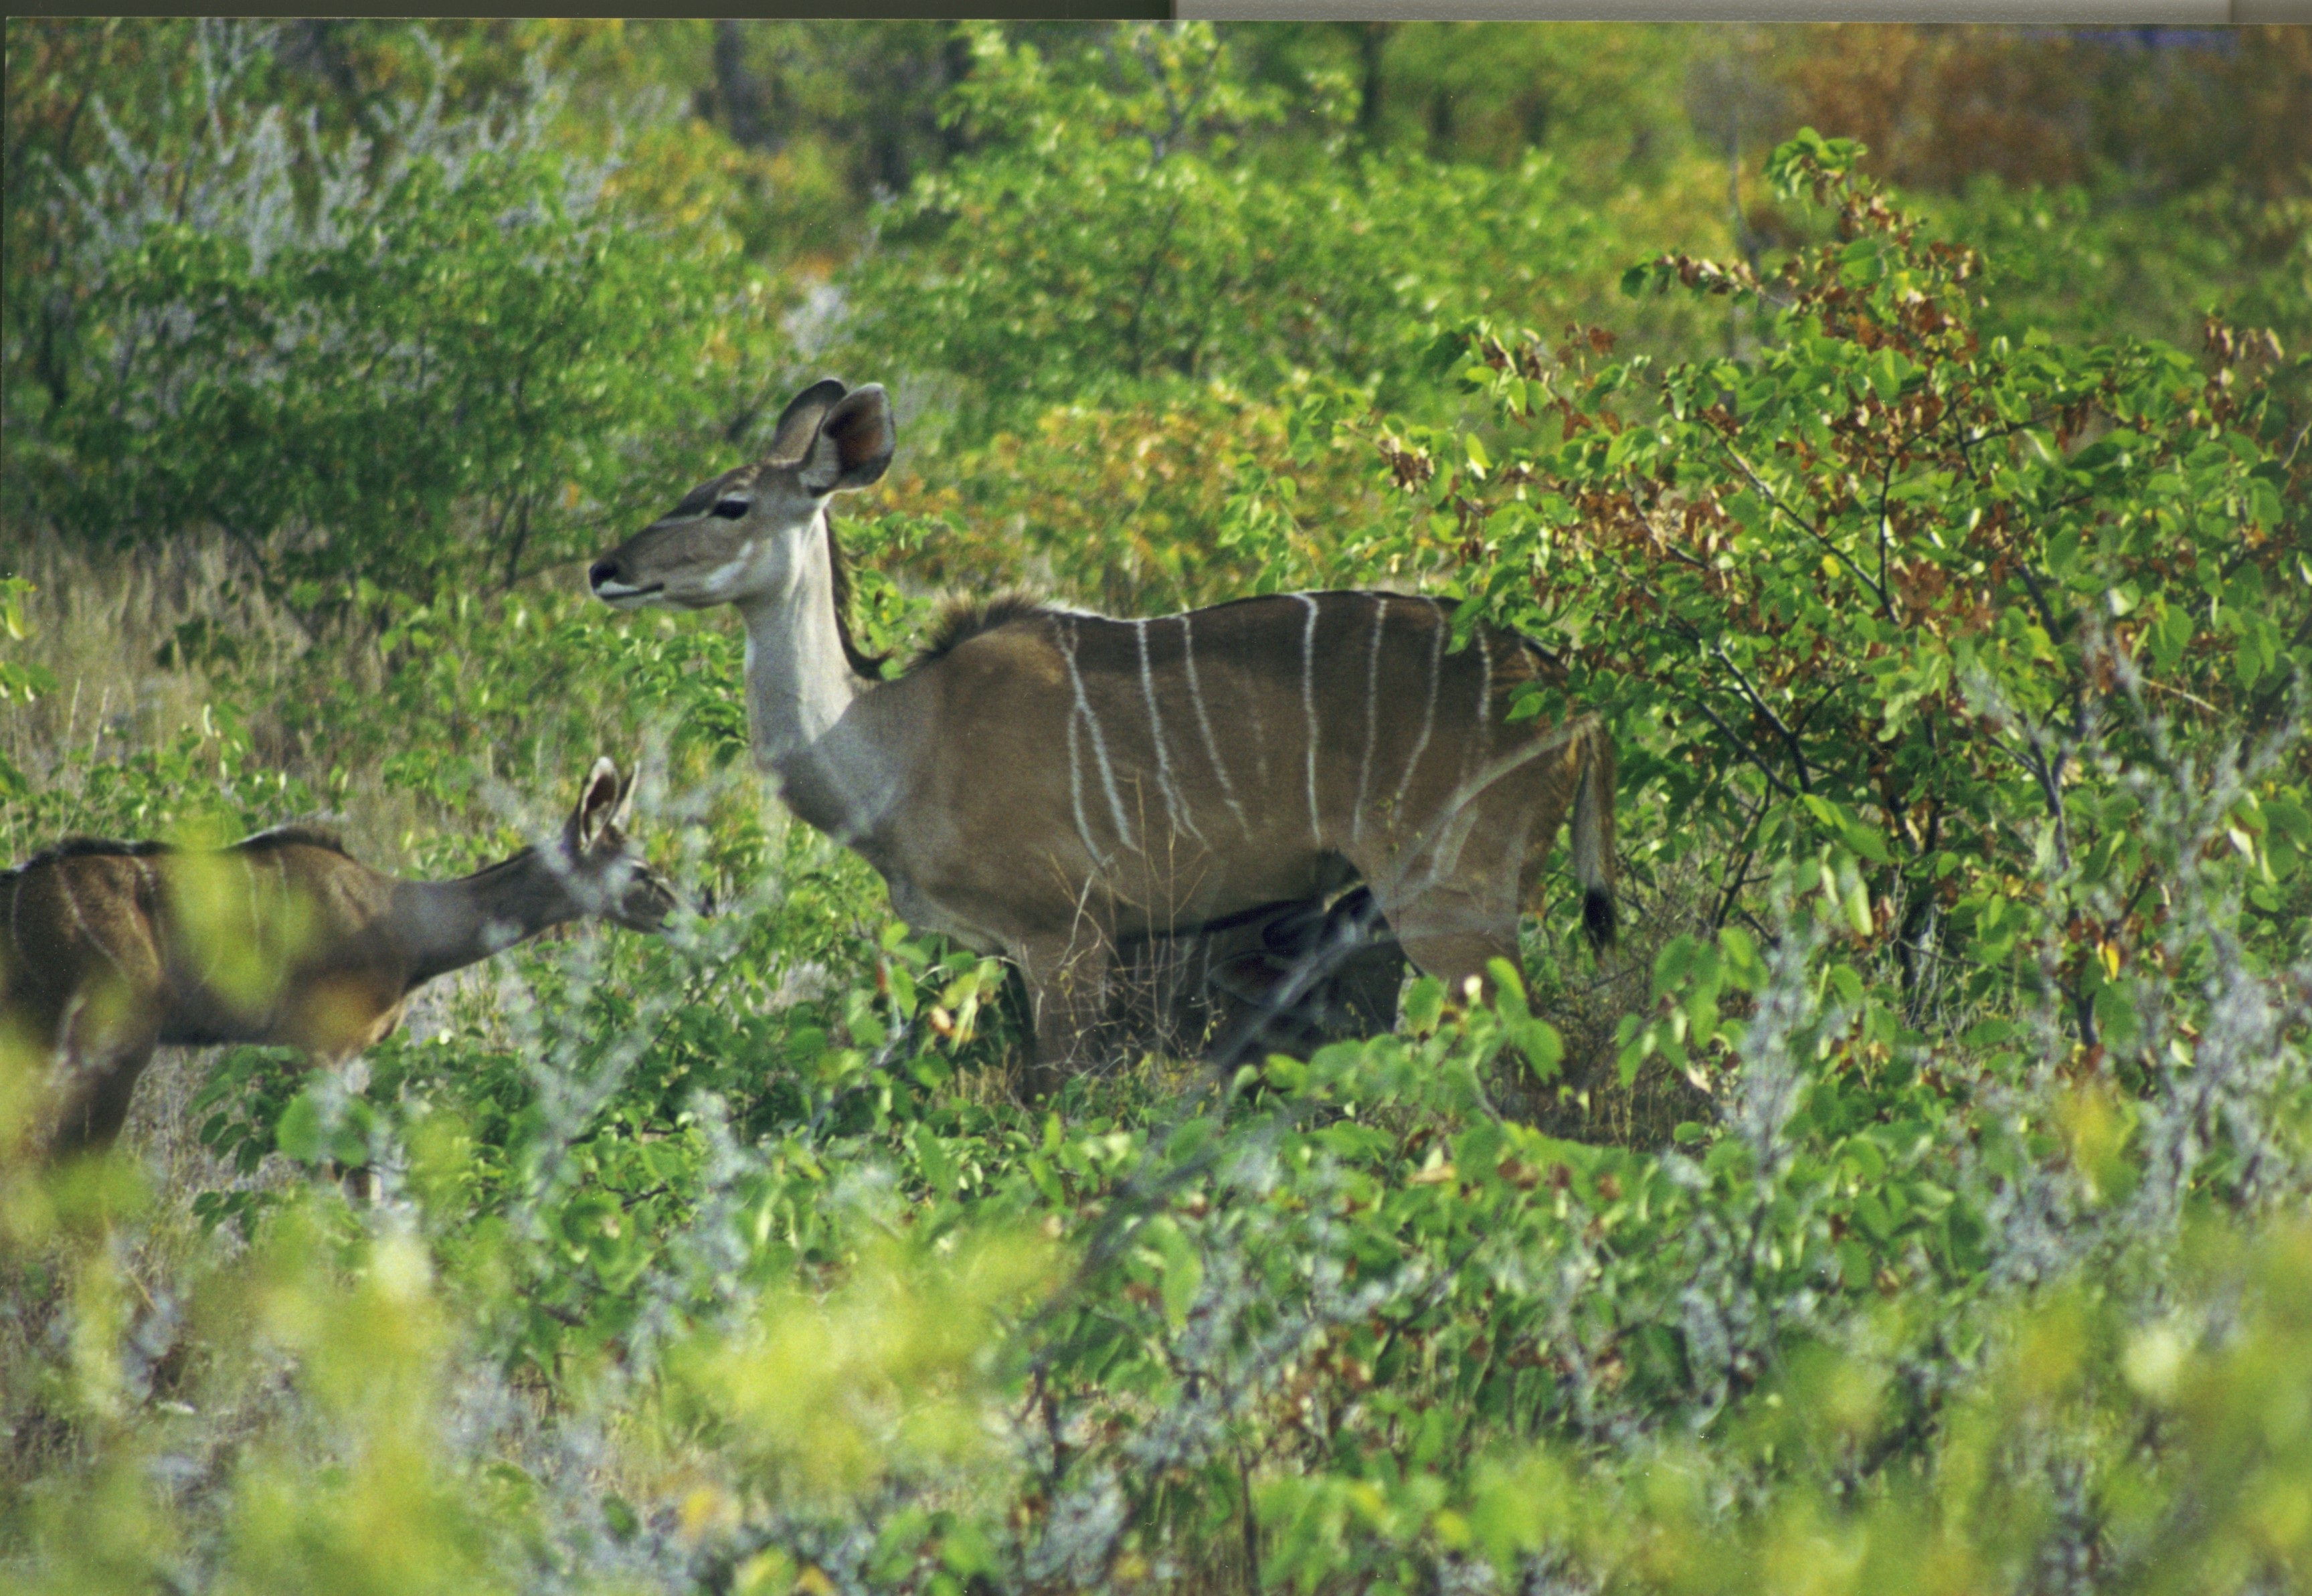
meadow, prairie, animal, wildlife, grazing, africa, mammal, fauna, savanna, antelope, savannah, safari, namibia, white tailed deer, large kudu, strepsiceros